Royal N. Moore Jr.

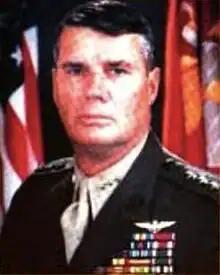

Royal Norman Moore Jr. (born April 15, 1935) is a retired major general in the United States Marine Corps. He was promoted to LtGen while acting as Commanding General of 3rd Marine Aircraft Wing. Following his combat service during Operation Desert Shield/Desert Storm he was assigned as Commander of Fleet Marine Force, Pacific from August 1991 to April 1, 1992. In 1992 after it was discovered that he had previously falsified a NATOPS EA-6B proficiency test by having a junior Officer complete the test for him and submit it as his own results. He resigned his command after the discovery, which led to a censure by Secretary of the Navy H. Lawrence Garrett III, and his retirement as a MGen since he did not honorably hold the rank of LtGen for the required 3 years. From 1989 to 1991 while he commanded the 3rd Marine Aircraft Wing during the Persian Gulf War, he was described as "the nation's top Marine aviator".